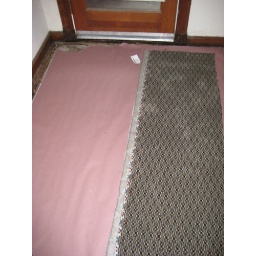
Note the paper is dry here - water did not come in the front door